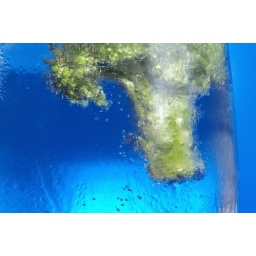
I was washing broccoli in a glass bowl and it dawned on me that I should take a picture of it.